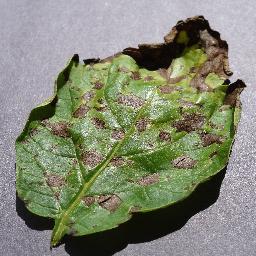
Label: Potato___Early_blight